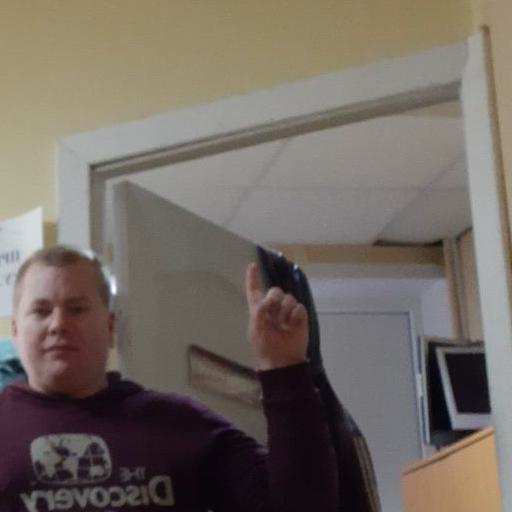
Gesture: one